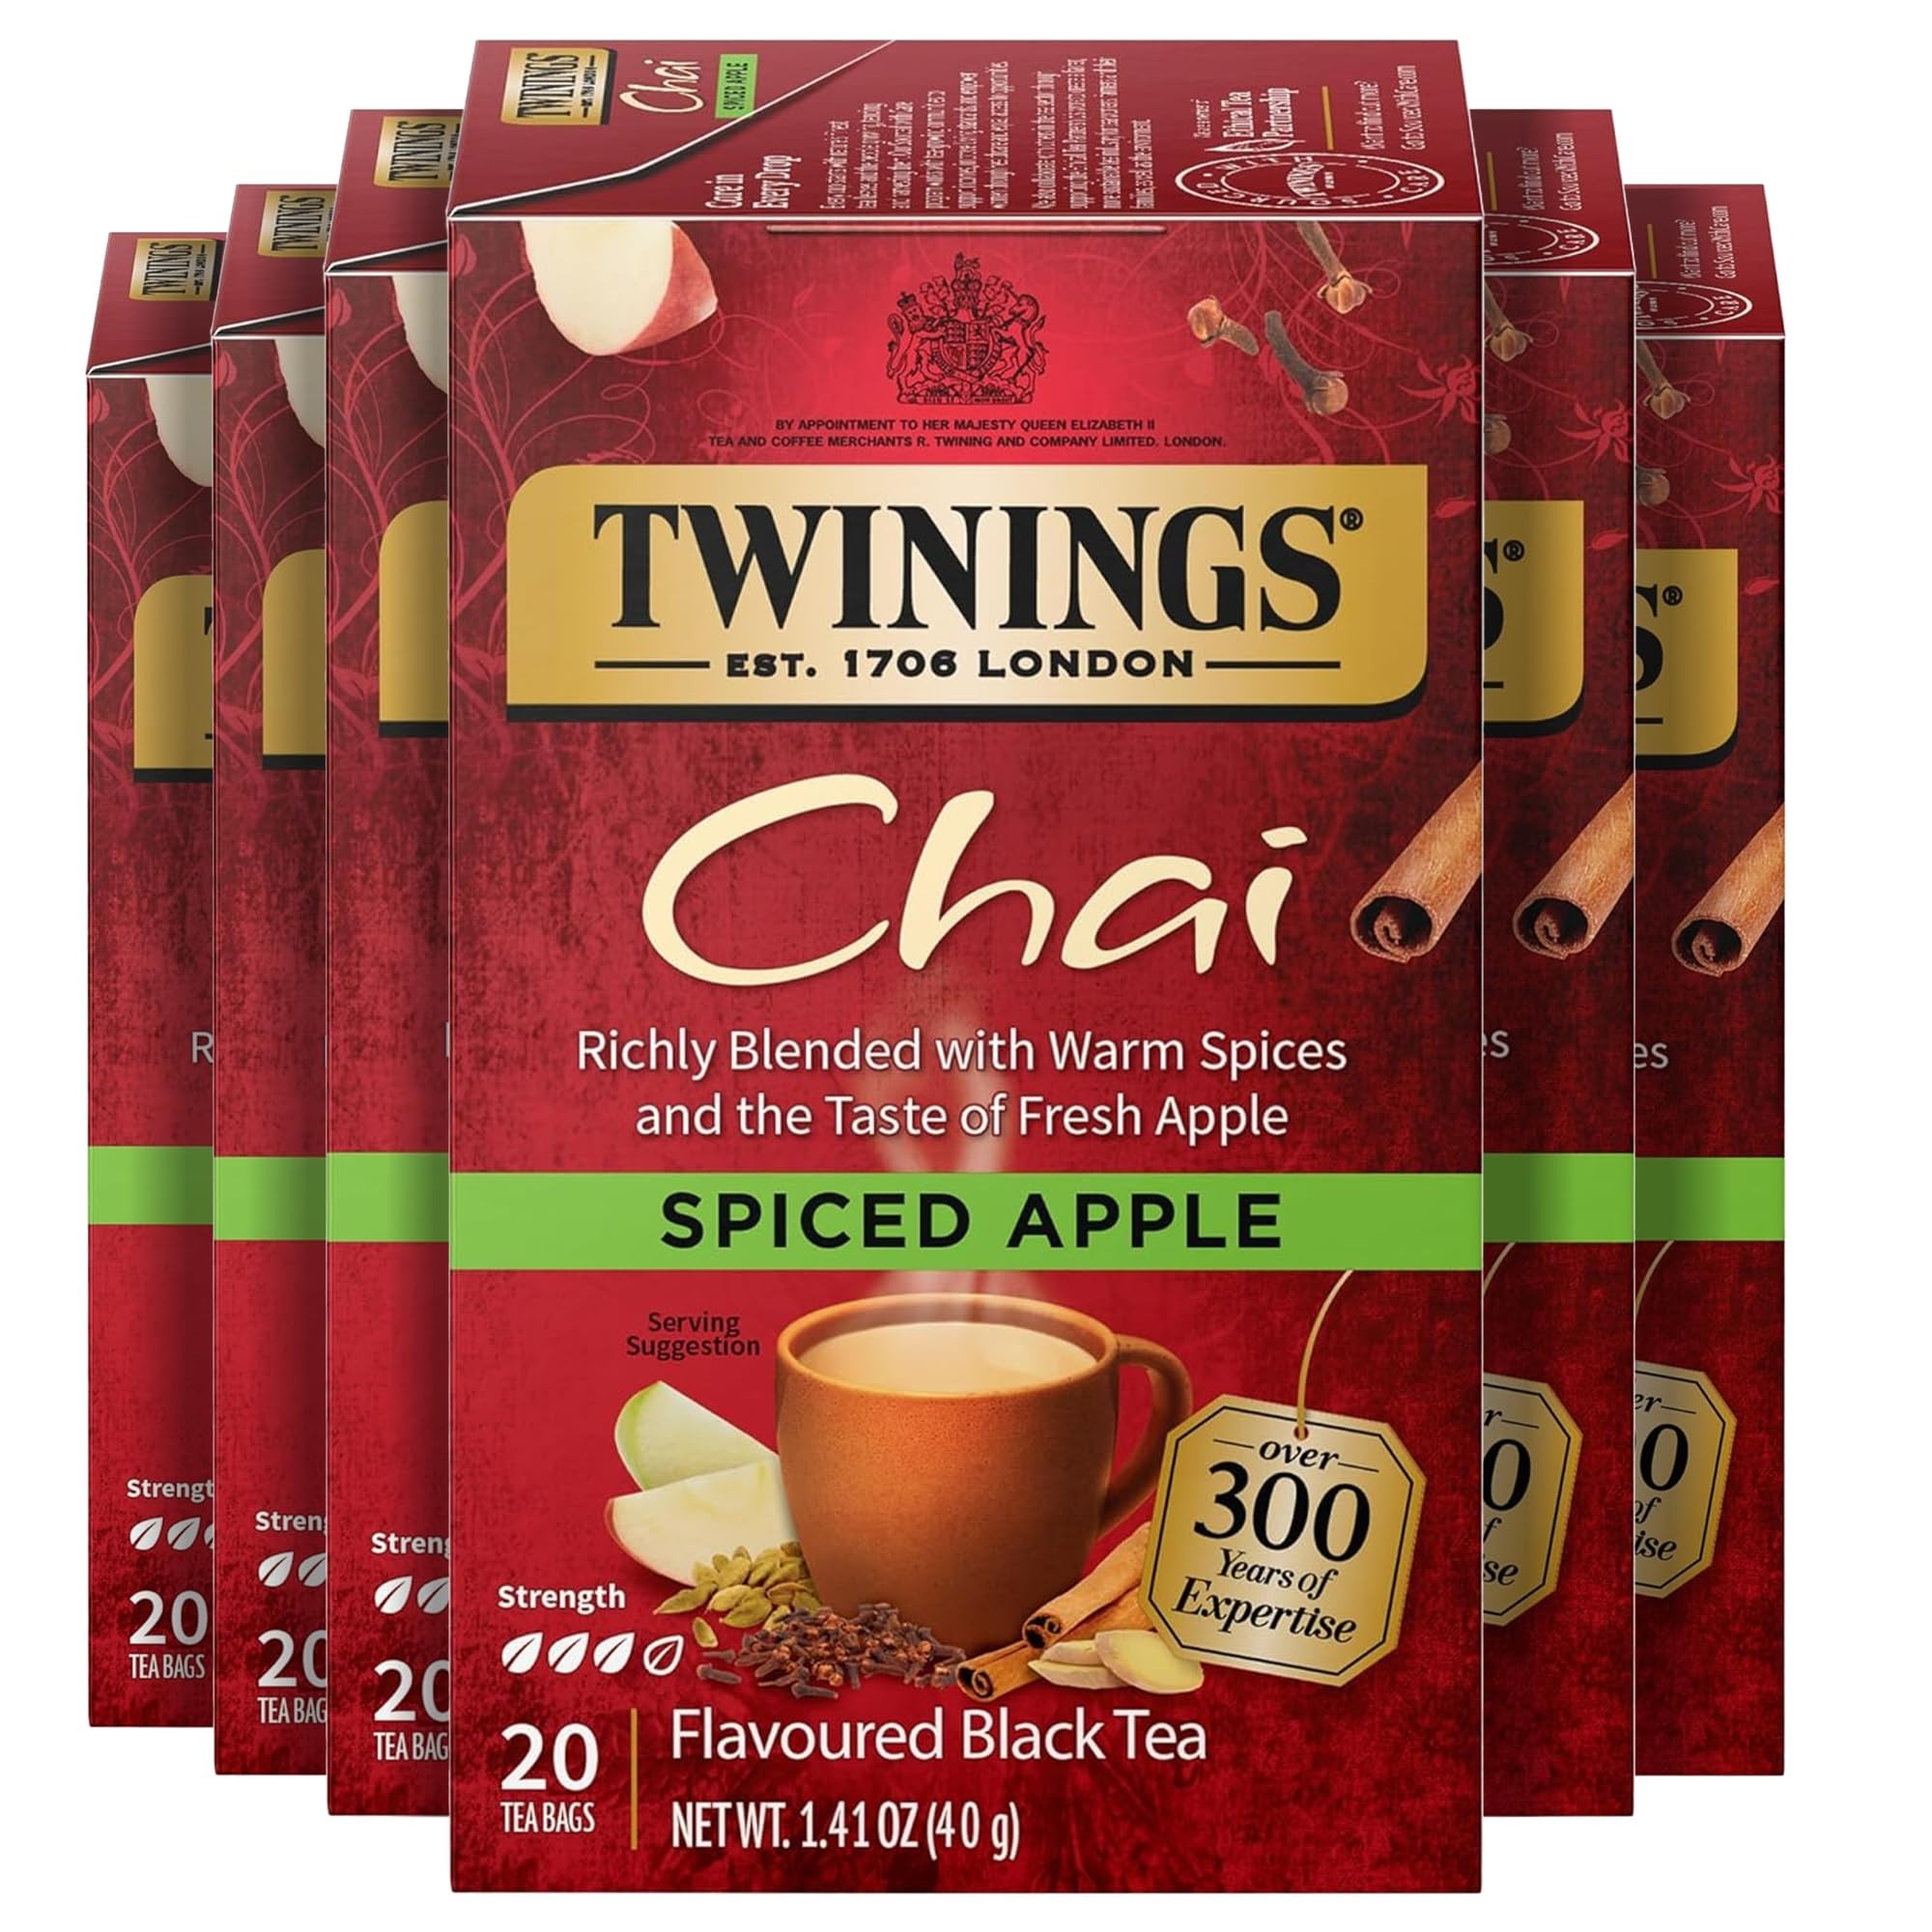
Item Name: Twinings Spiced Apple Chai Black Tea Individually Wrapped Bags, 20 Count (Pack of 6), Sweet, Savoury Spices, Caffeinated, Enjoy Hot or Iced | Packaging May Vary
Bullet Point 1: Twinings Spiced Apple Chai Individually Wrapped Black Tea Bags, 20 Count Pack of 6, Sweet, Savoury Spices, Caffeinated
Bullet Point 2: AROMATIC APPLE CHAI: Finest black tea expertly blended with crisp flavour of tree-ripened apples and the savoury spice of cinnamon, cardamom, cloves and ginger wil delight your senses; Caffeinated, 20 Count, Pack of 6
Bullet Point 3: SPICED BLACK TEA: Subtle fresh apple flavour with just the right amount of spice will take the chill away and deliver a mouth-watering tea with a rich, vibrant aroma.
Bullet Point 4: INDIVIDUALLY SEALED TEA BAGS STAY FRESH: Take your tea on the go in your purse, workout bag, backpack, school or work desk or car; Each tea bag is sealed for freshness so every cup of Twinings is the perfect cup of Twinings
Bullet Point 5: DRINK IN LIFE: With a signature blend of tradition and innovation, Twinings encourages tea lovers to "Drink In Life" by taking small steps towards feeling good and living well, one sip at a time
Bullet Point 6: SOURCED WITH CARE: Twinings aims to improve the lives of communities from which we source by improving access to water and sanitation, empowering women, and enhancing incomes and resilience.
Bullet Point 7: Packaging May Vary
Value: 120.0
Unit: Count

Price: 20.87